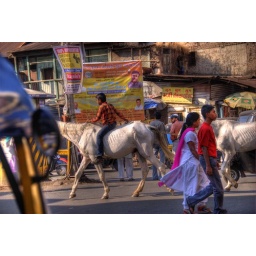
A boy riding on a white horse in the midst of the traffic in Pune. November 2006.